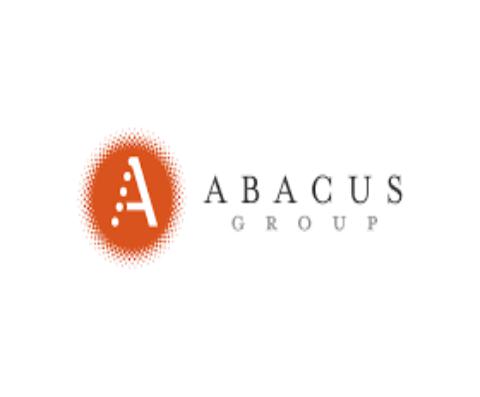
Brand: Abacus 5
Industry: Electronic